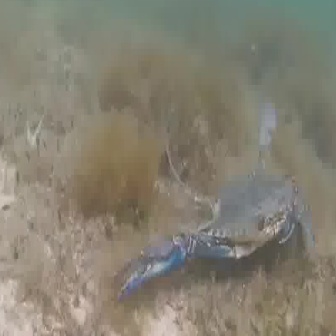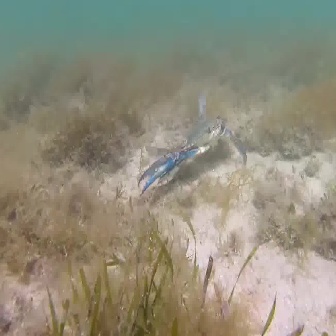
  Please identify the target specified by the bounding box [115,101,312,298] in the first image and locate it in the second image. Return the coordinates in [x_min,y_min,x_max,y_max] format.
Answer: [137,86,245,195]